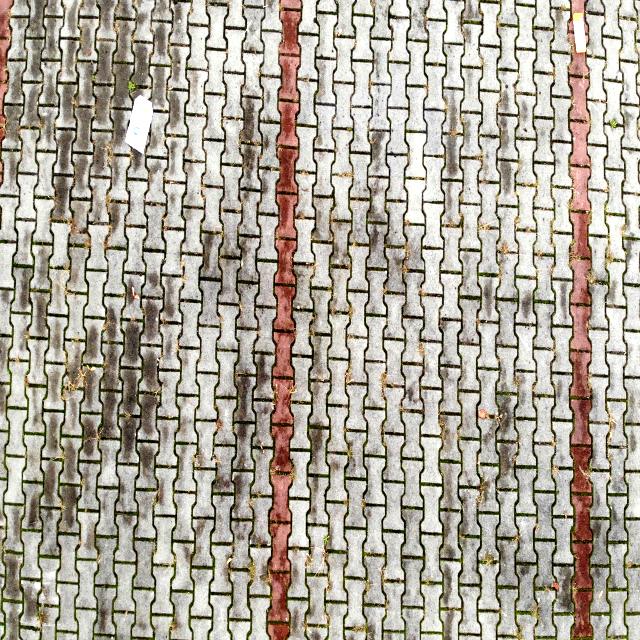
Label: Trash